Jeremiah Hayes (filmmaker)

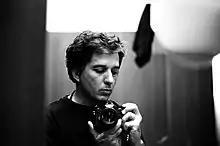
Jeremiah Hayes

Jeremiah Hayes is a Canadian film director, writer, and editor. He is known for being the co-director, co-writer, and the editor of the 2010 documentary "Reel Injun".